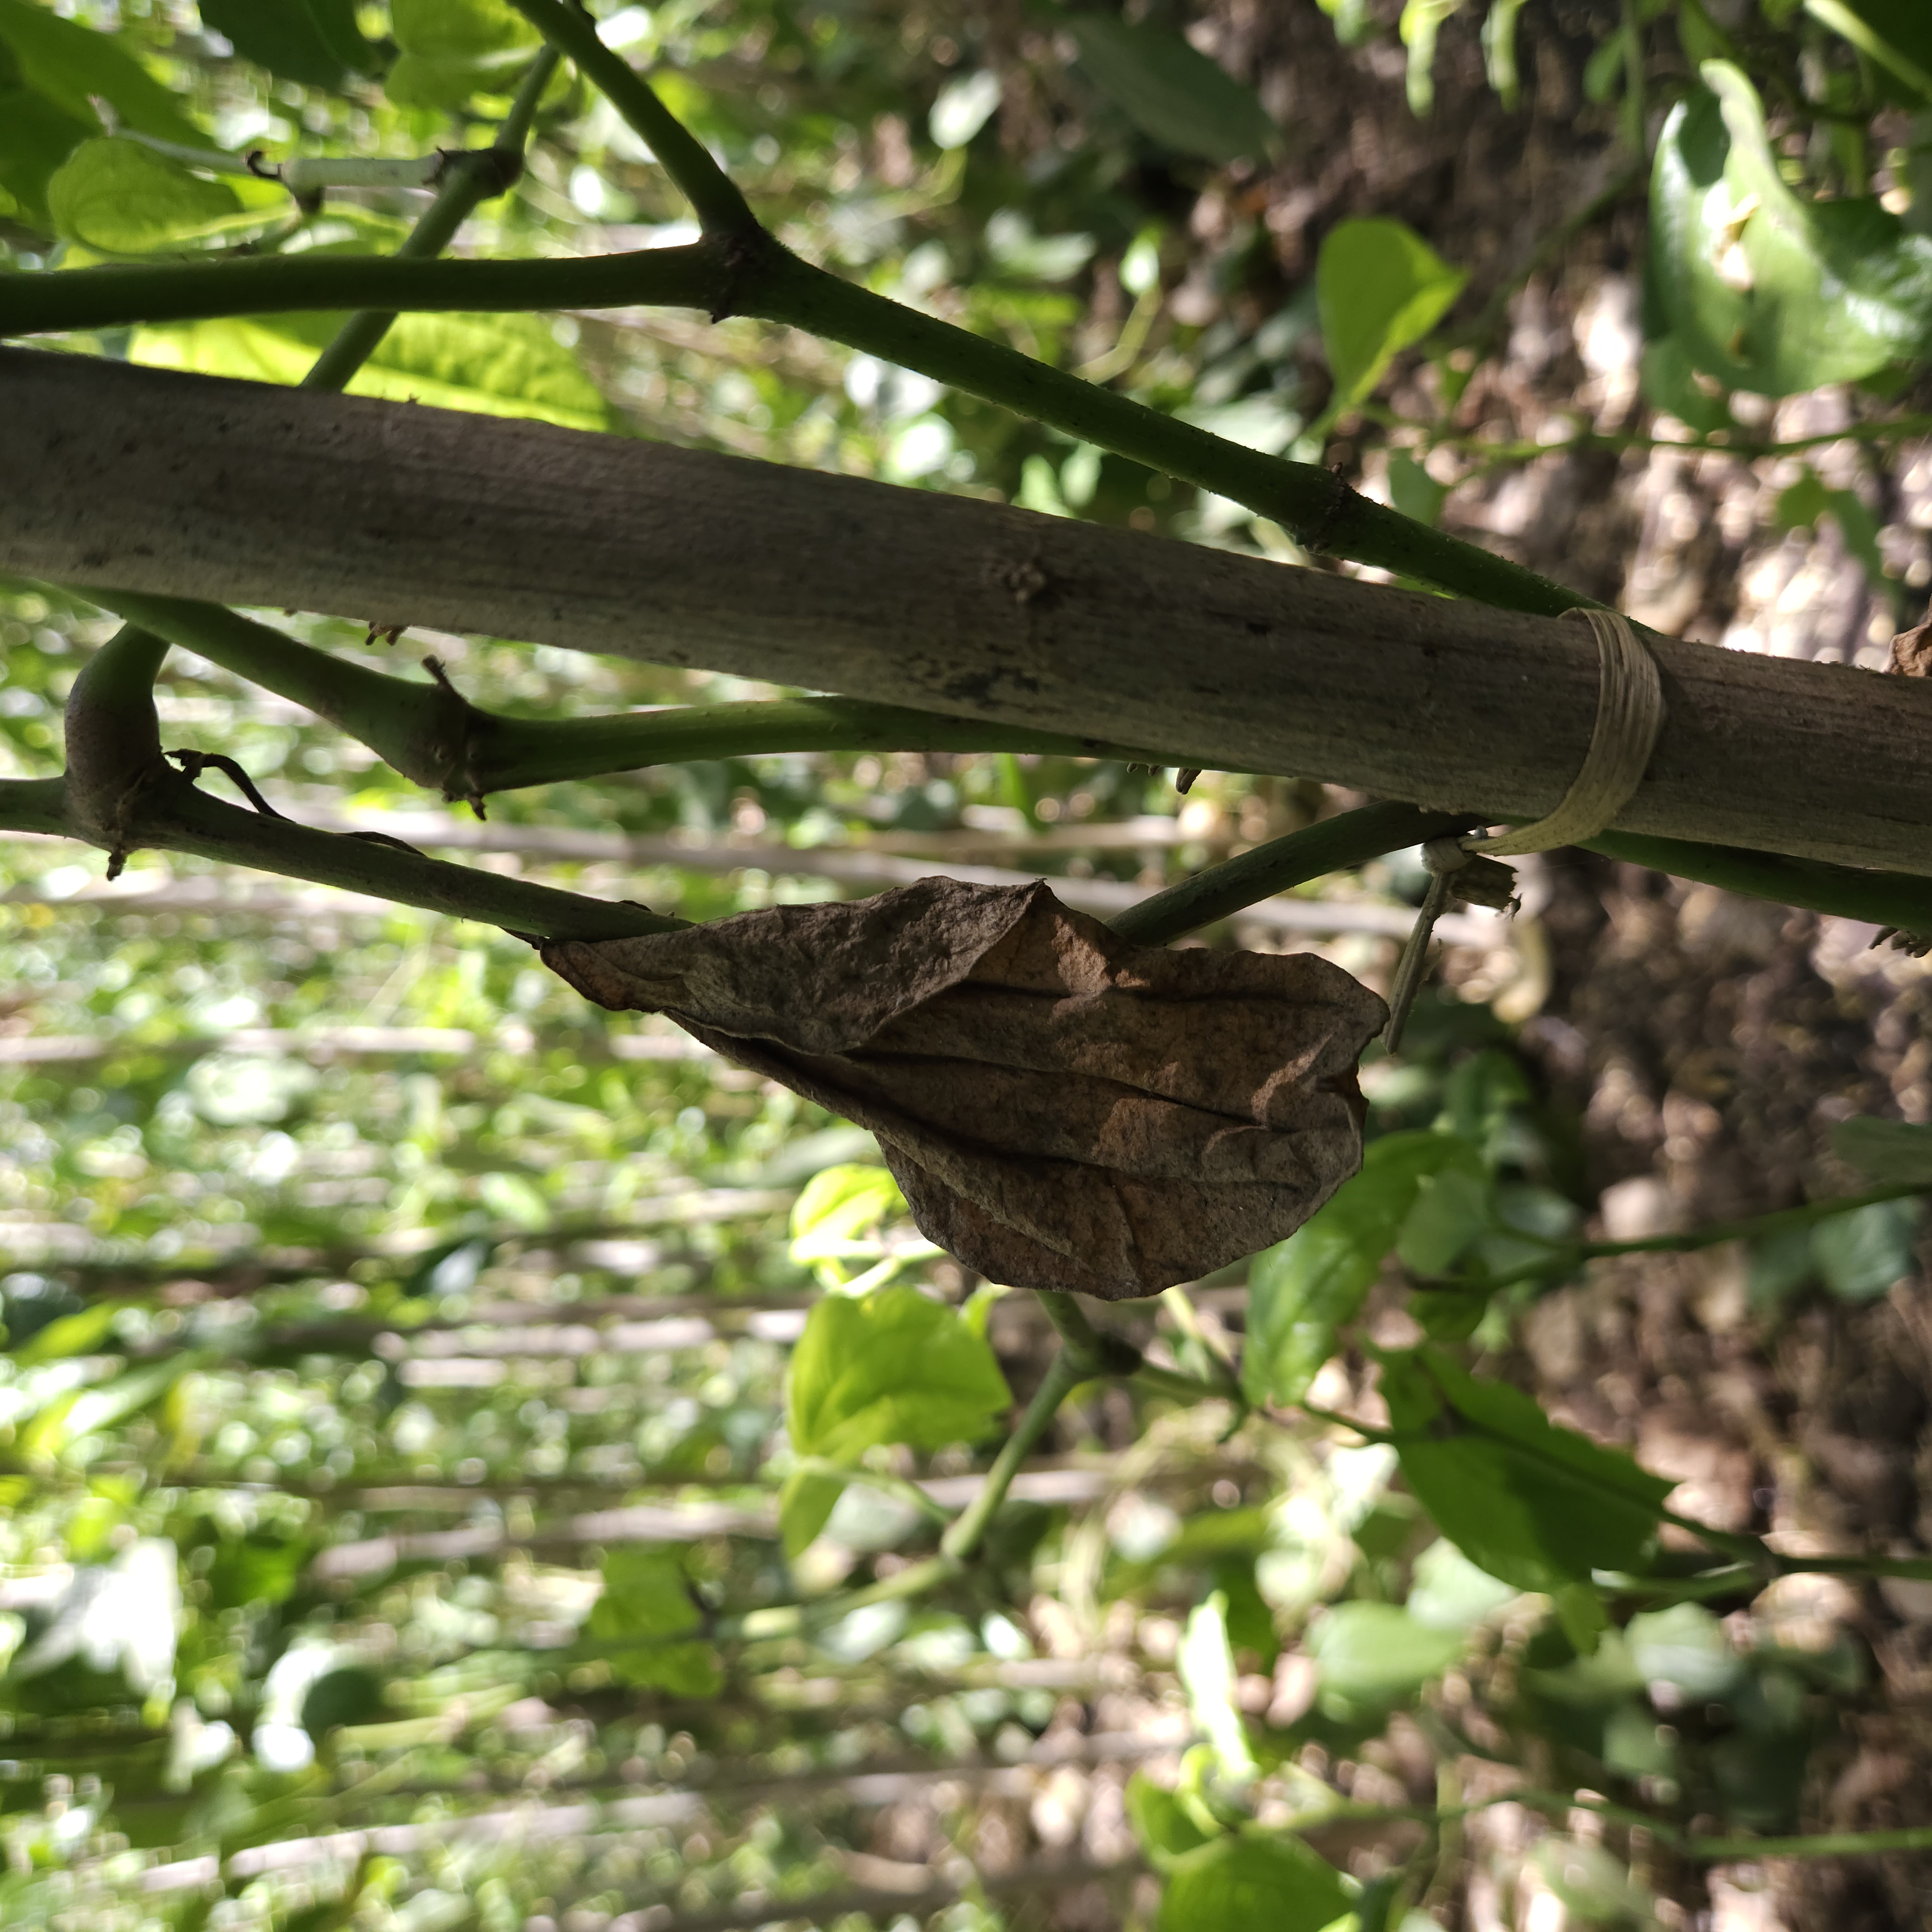
Label: Dried